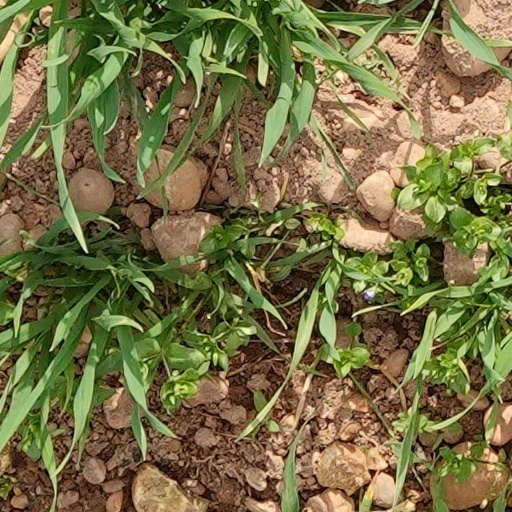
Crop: wheat